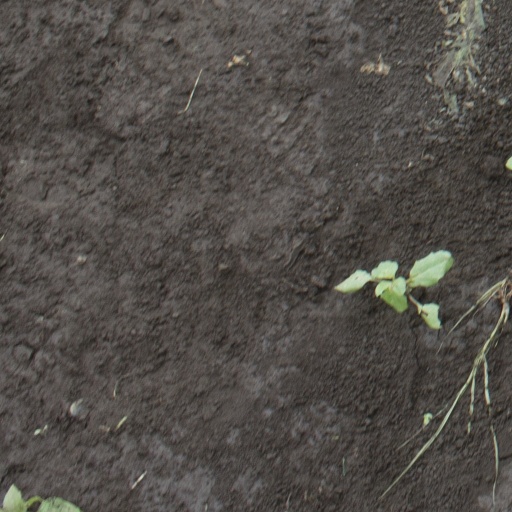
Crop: soybean